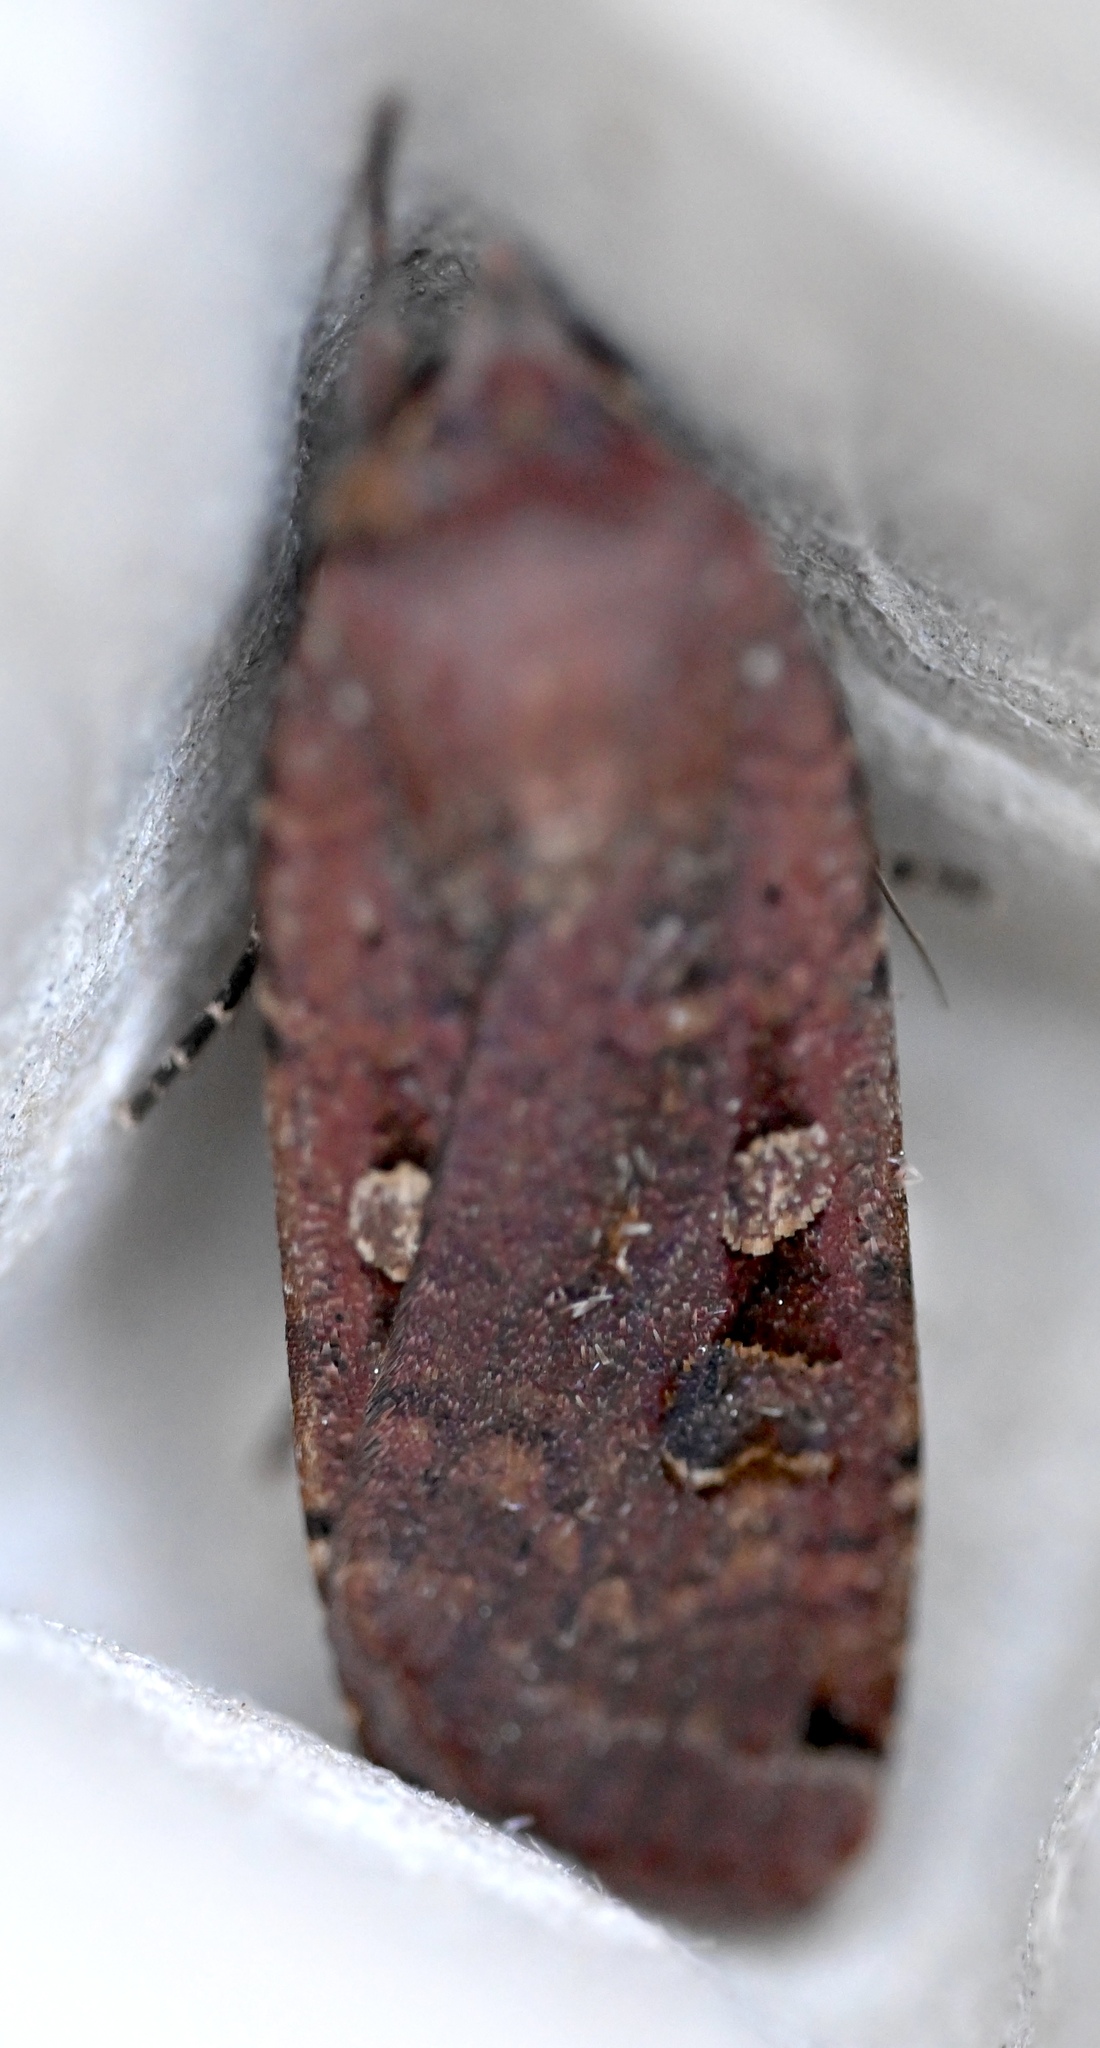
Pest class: cutworms